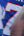
Number: 7